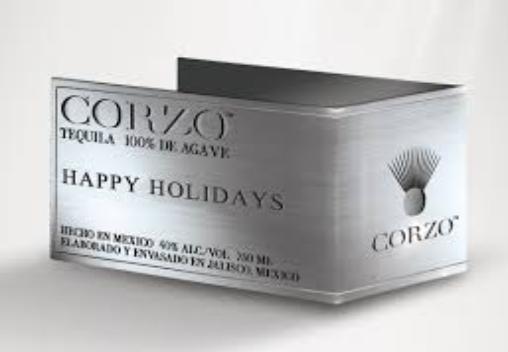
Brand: corzo
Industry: Necessities